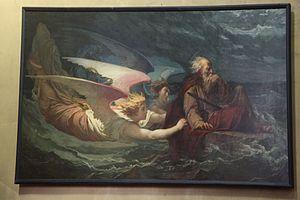
Saint Houardon est un saint breton, aussi saint catholique plus ou moins mythique, de son vivant évêque de Léon.